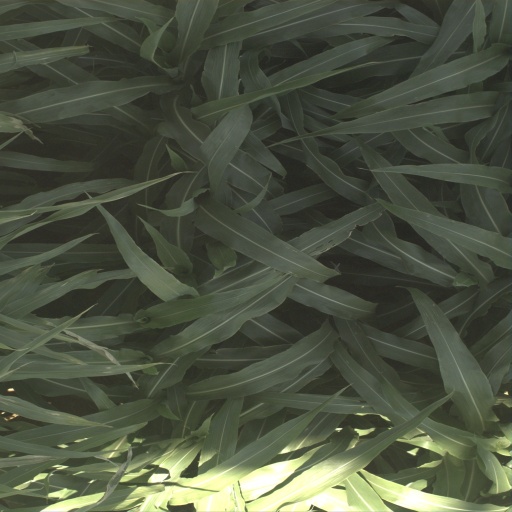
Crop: sorghum